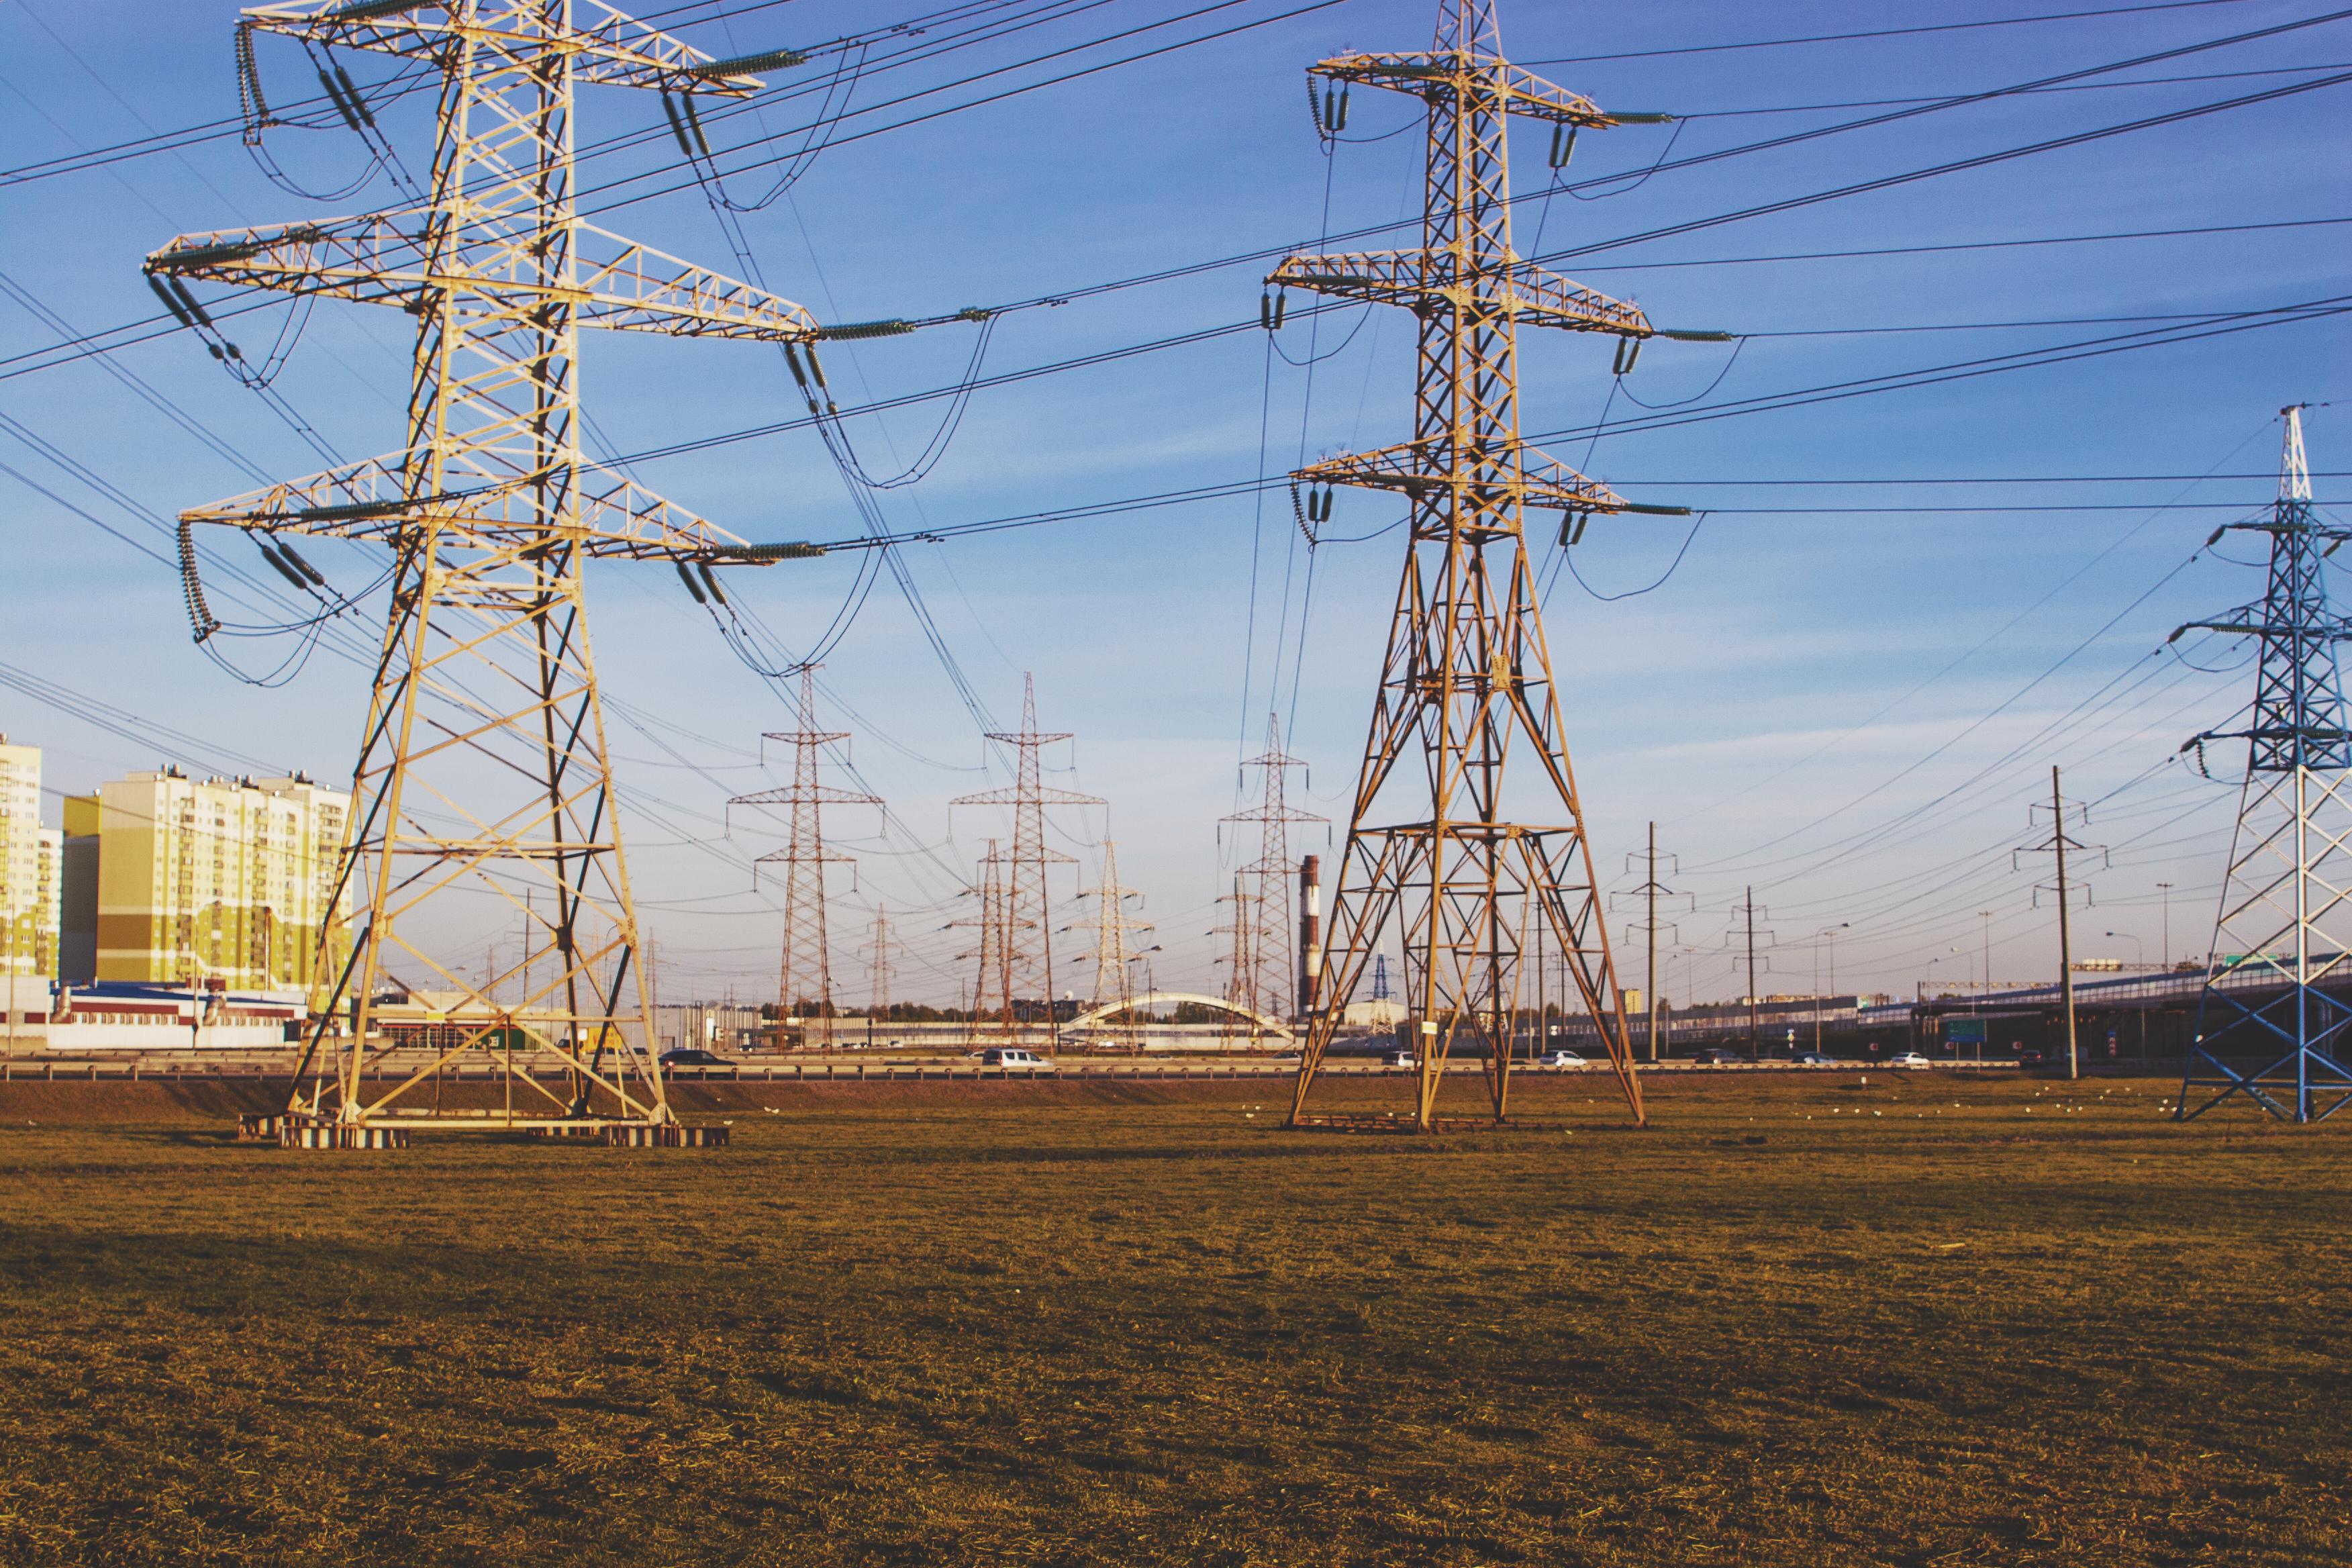
images, sky, ecoregion, tower, cloud, natural environment, overhead power line, electricity, transmission tower, electrical supply, engineering, public utility, composite material, outdoor structure, landscape, wire, horizon, steel